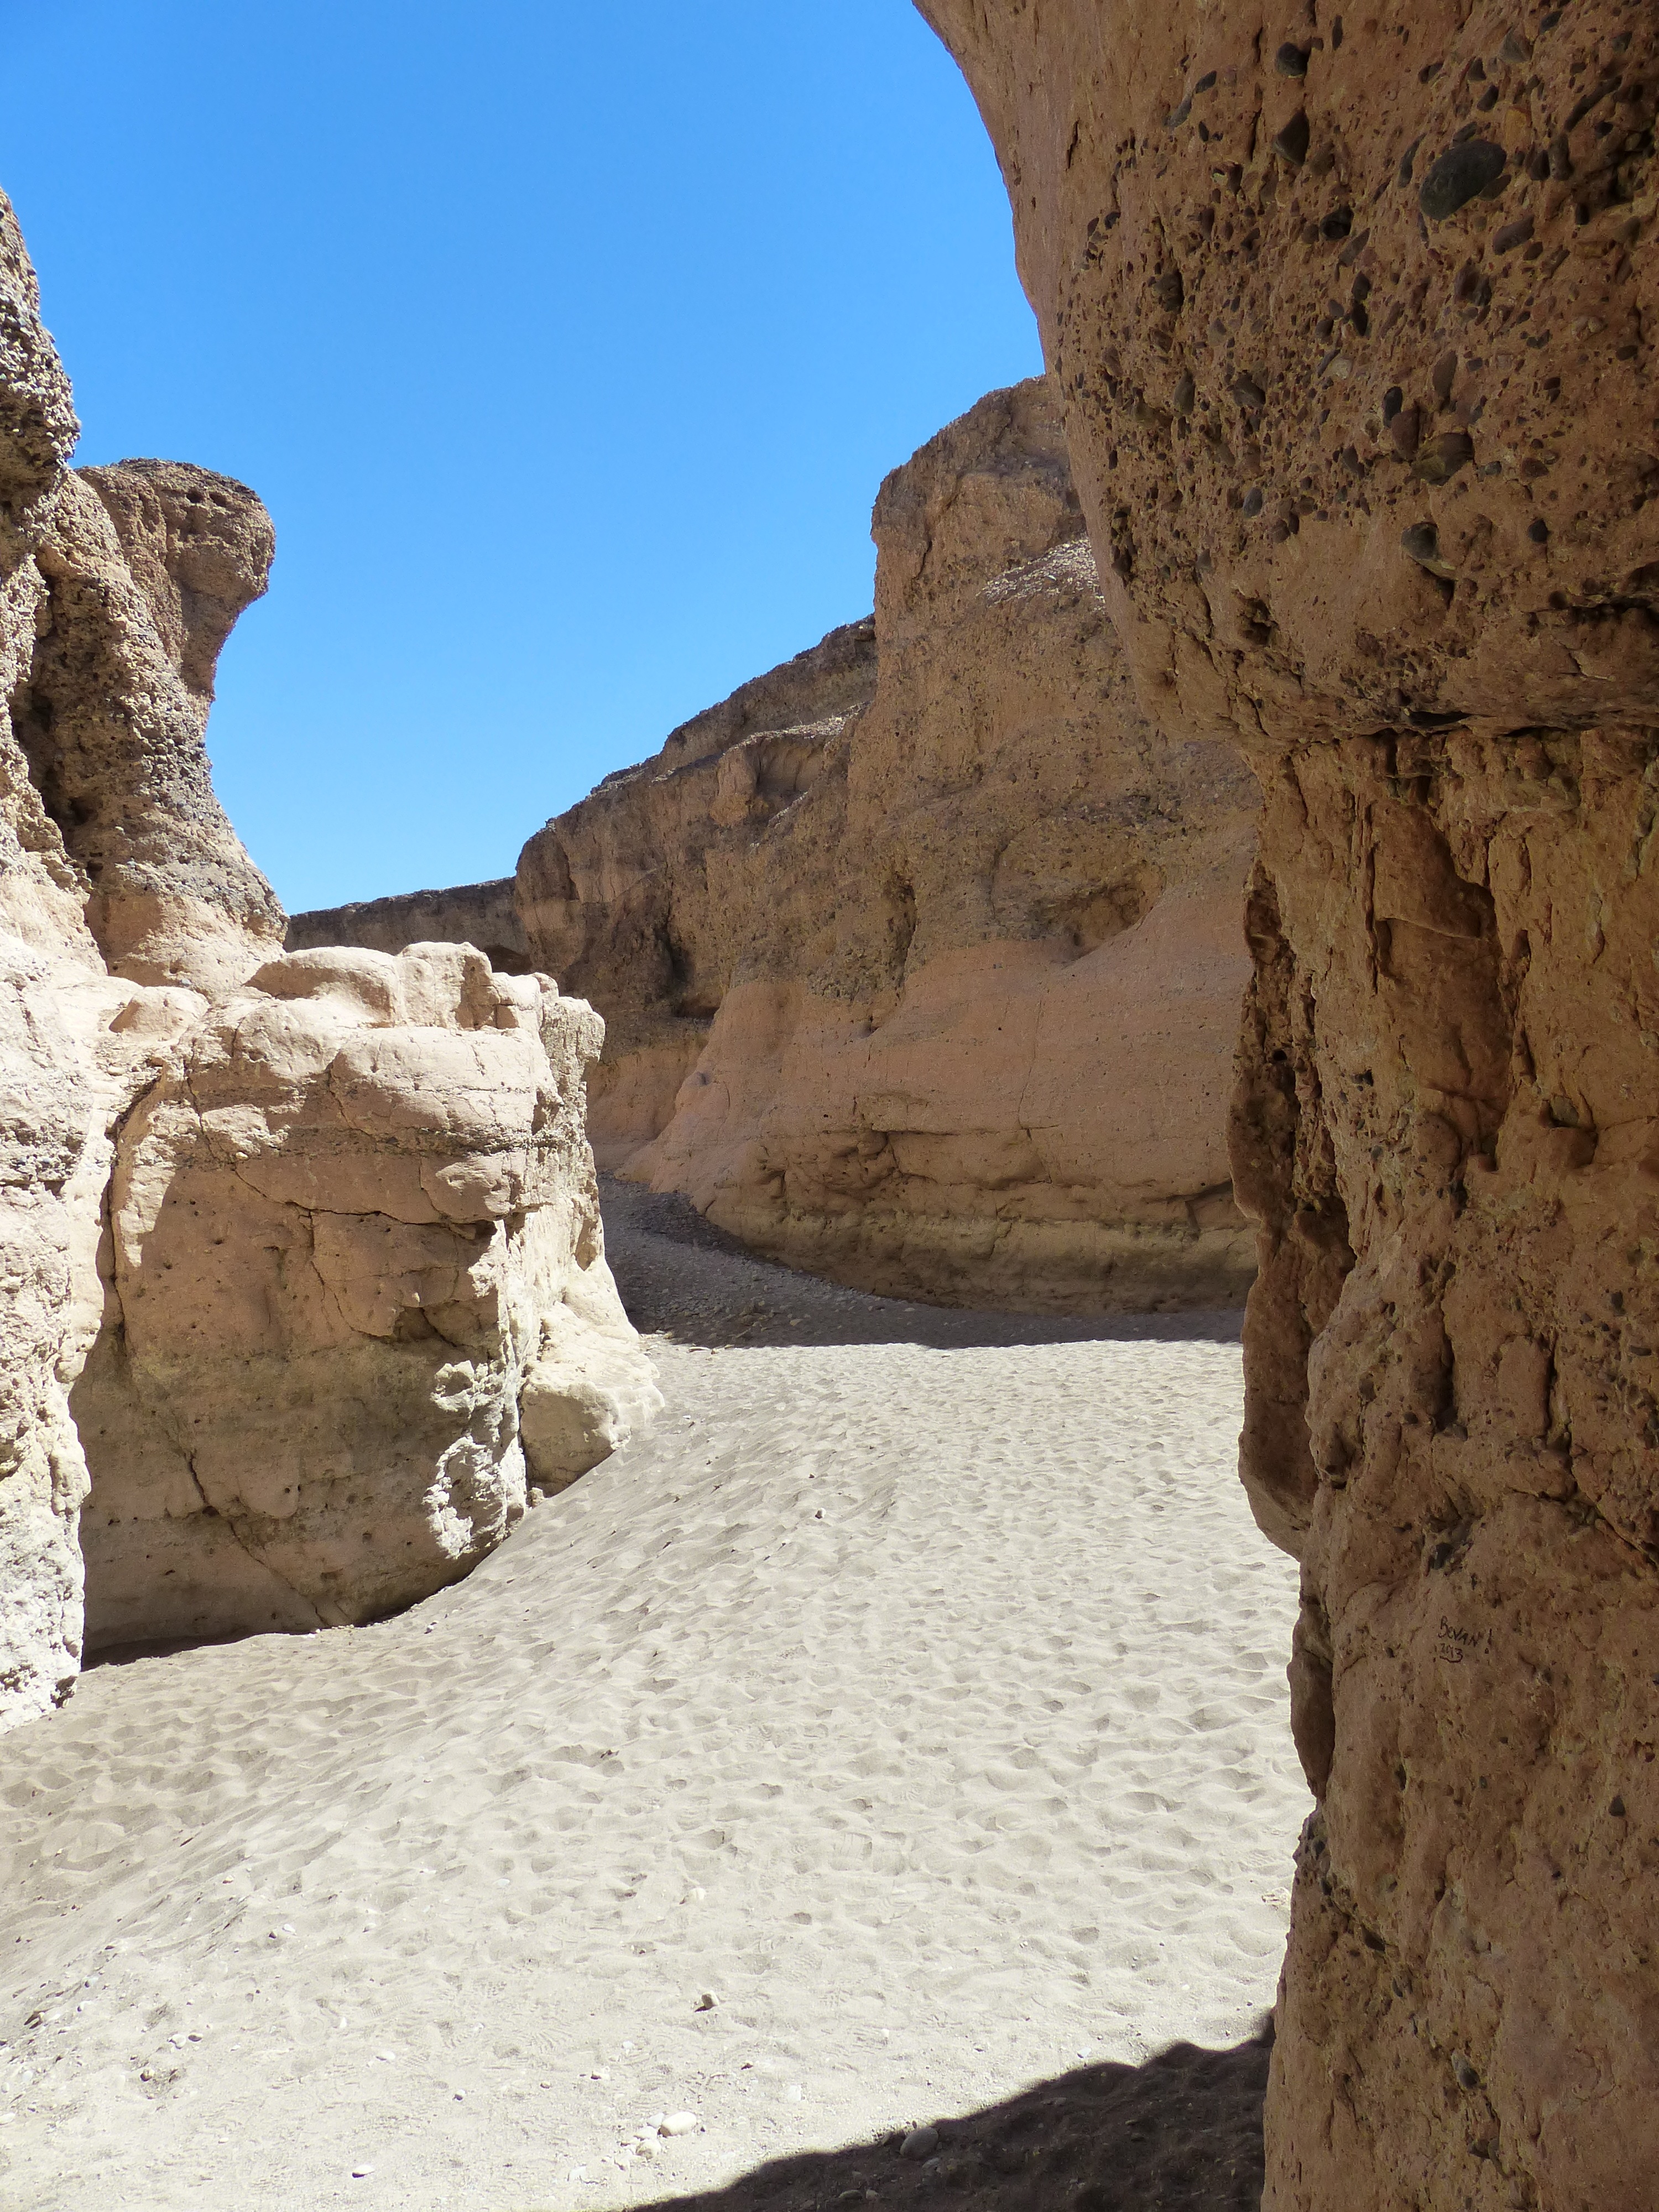
landscape, rock, desert, valley, formation, cliff, arch, gorge, canyon, terrain, geology, badlands, wadi, landform, natural arch, ancient history, sesriem, geographical feature, sedimentary rocks